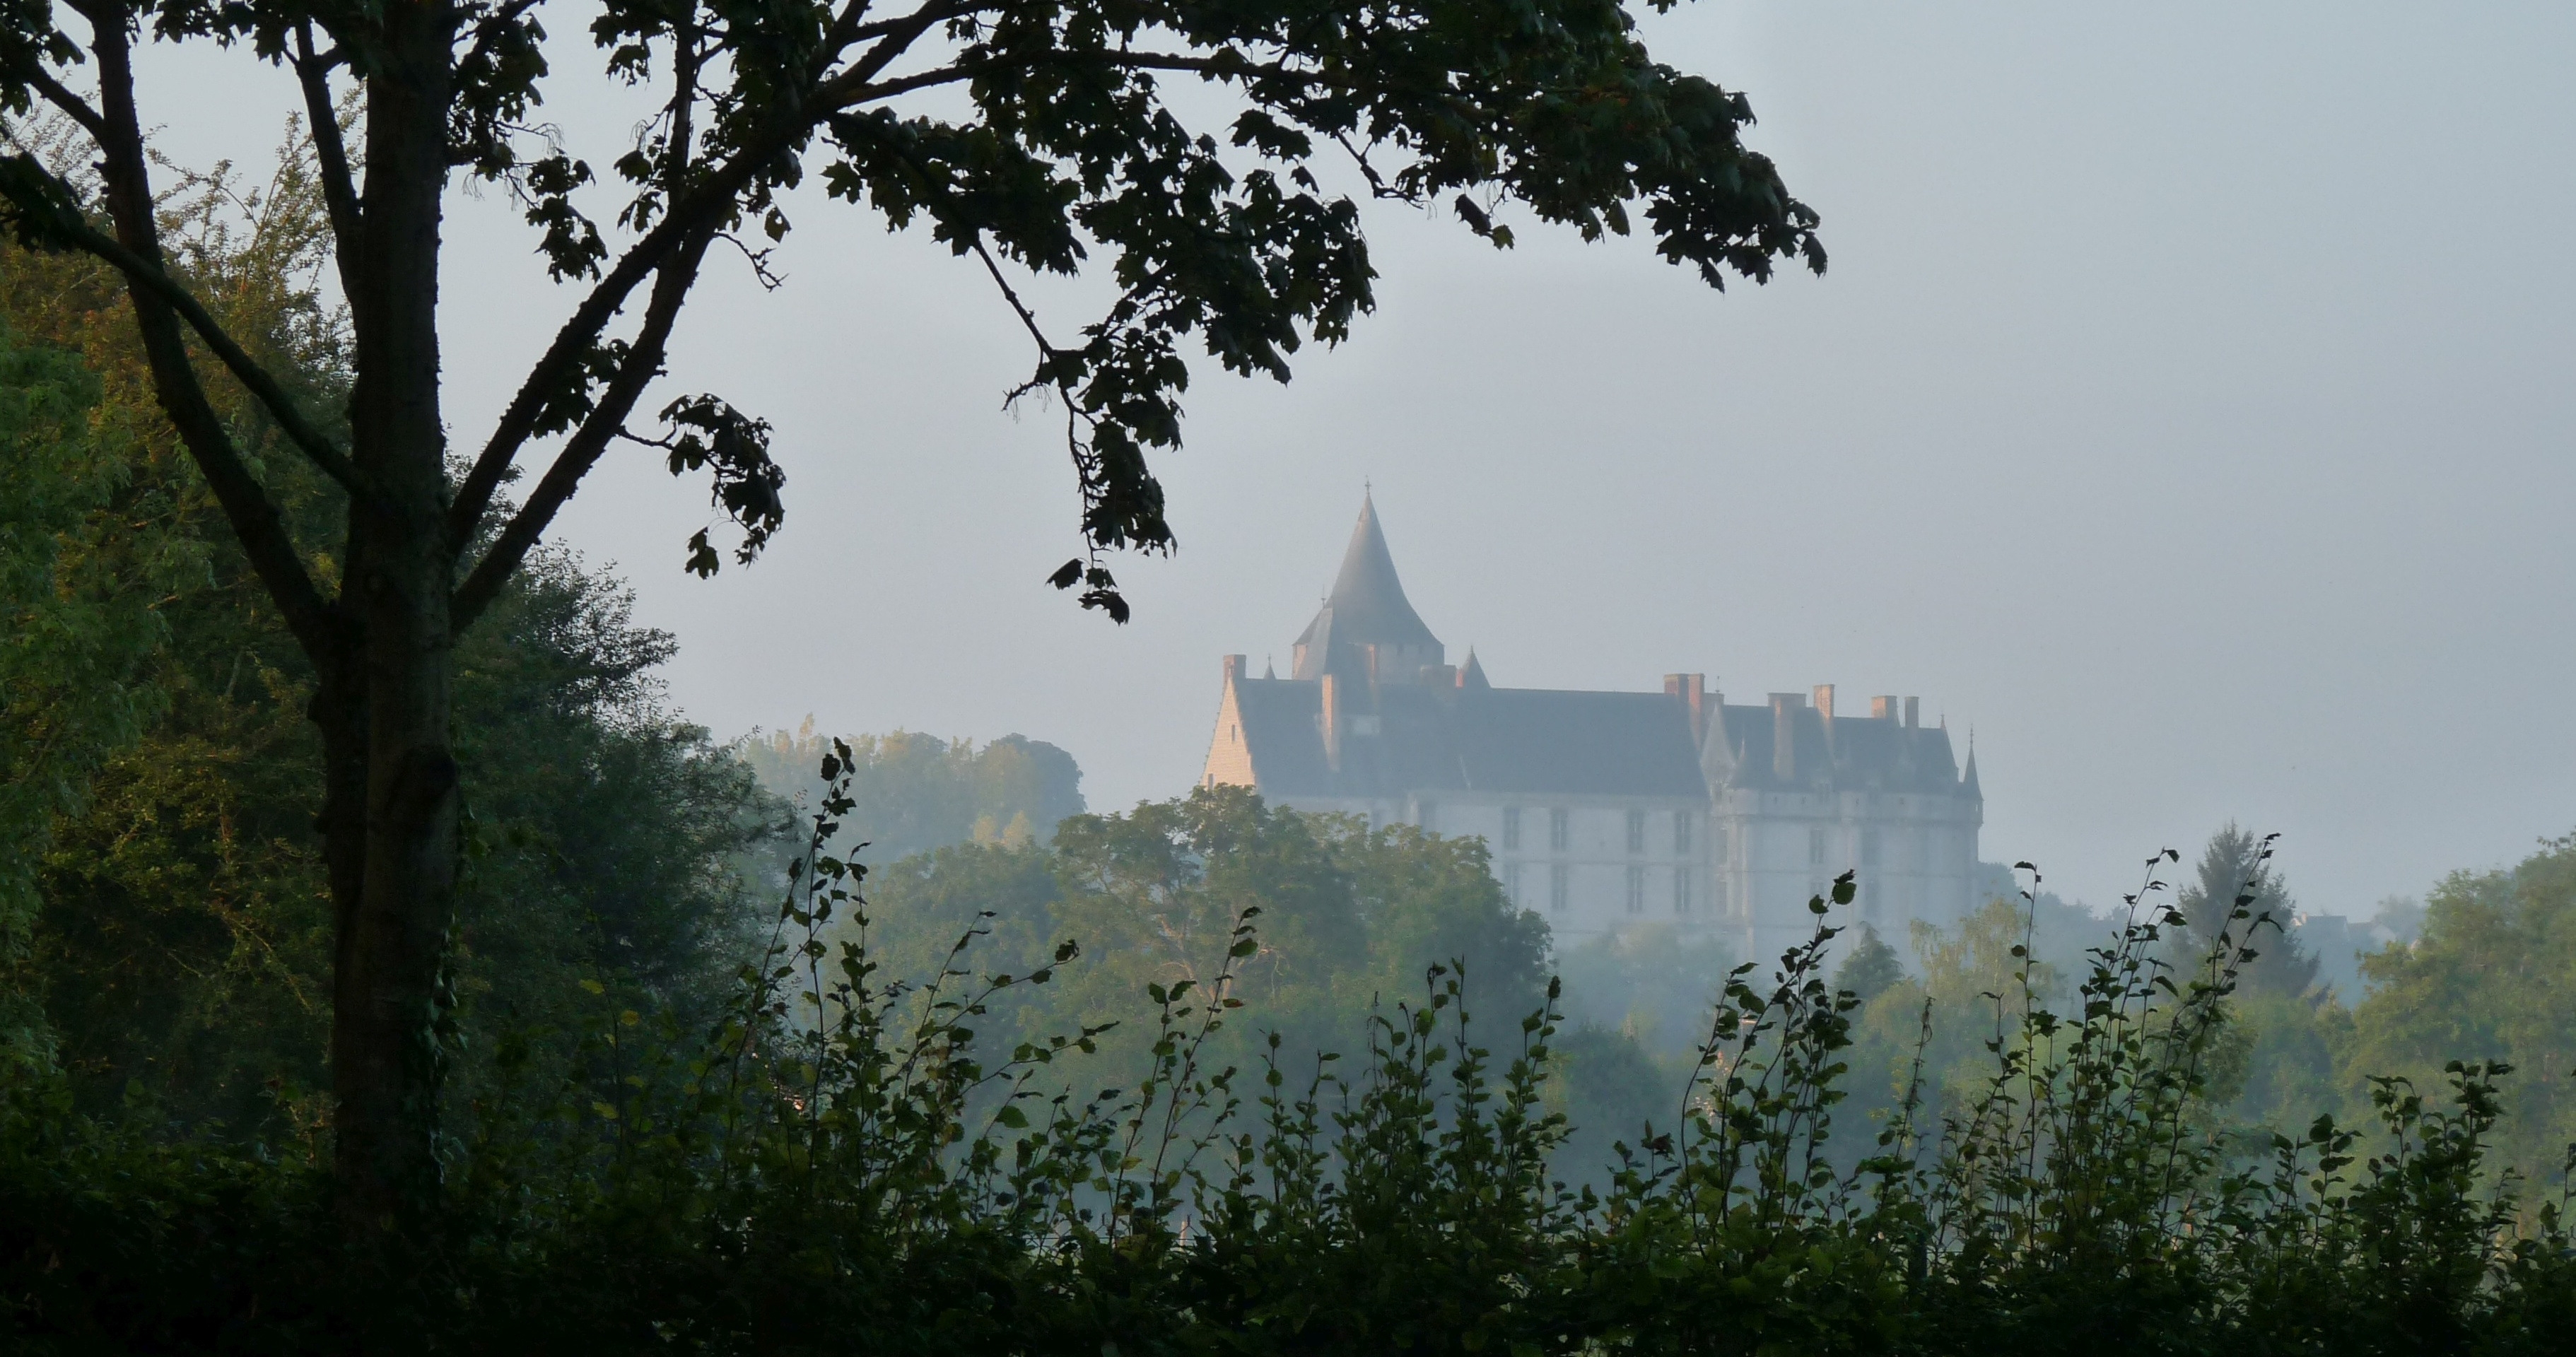
chateaudun, france, nature, tree, leaf, sky, morning, mist, biome, grass, landscape, plant, national park, forest, fog